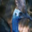
Label: bird